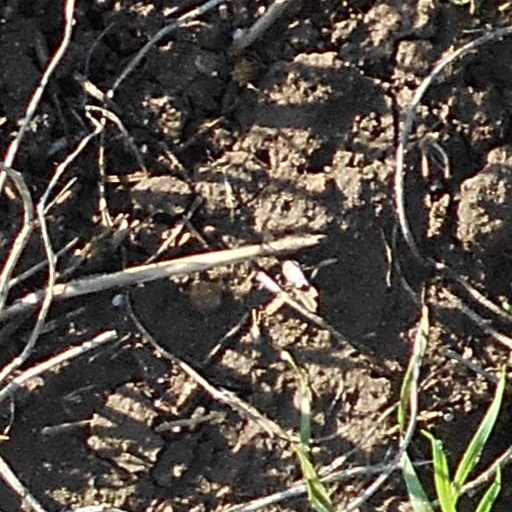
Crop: wheat